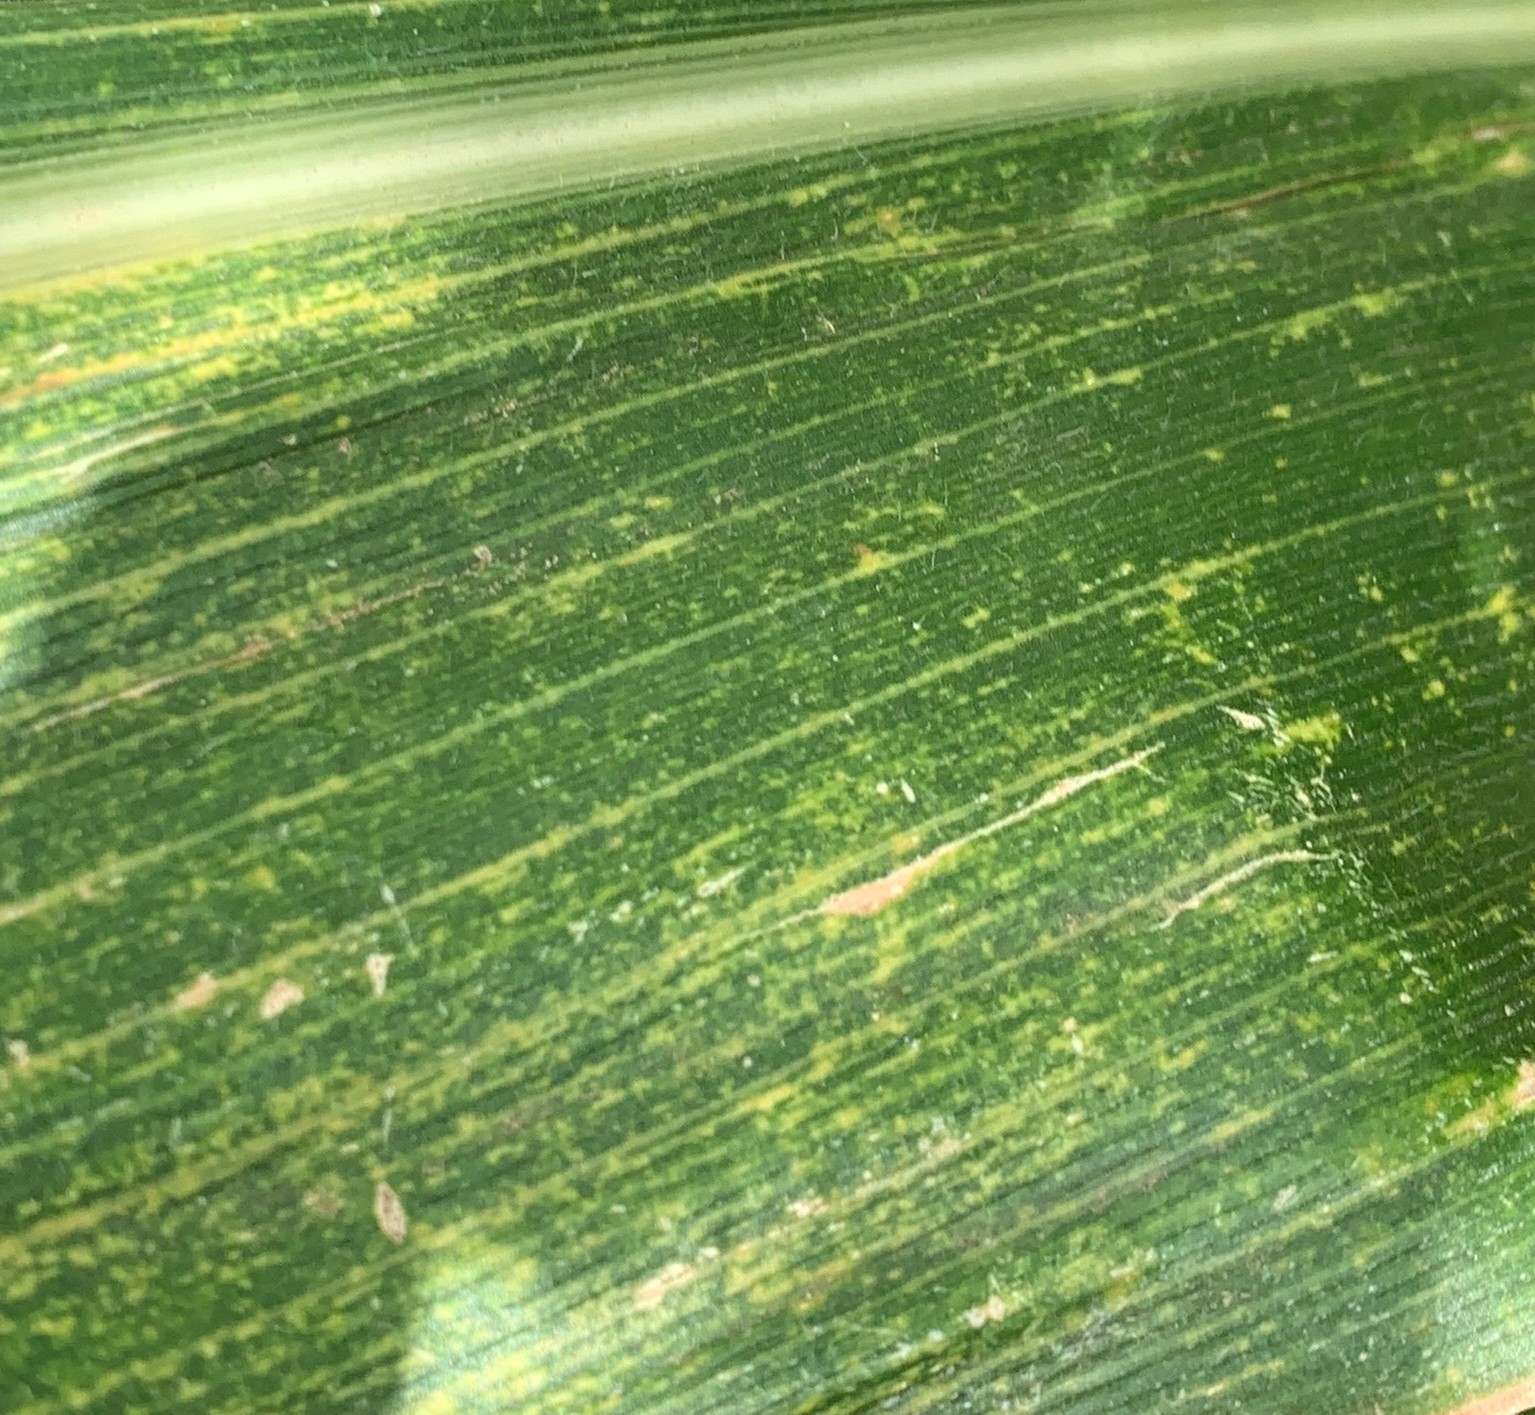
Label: MLN